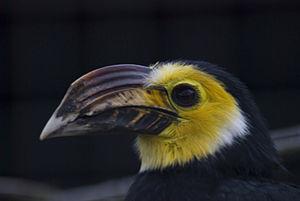
Le Calao des Célèbes est une espèce d'oiseaux de la famille des Bucerotidae, endémique de l'Indonésie.